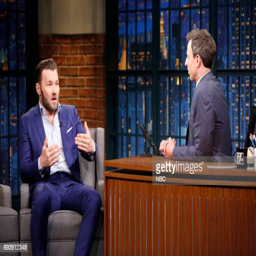
actor talks with comedian during an interview